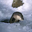
Label: otter